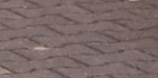
Surface type: paving stones